Kotzebue, Alaska

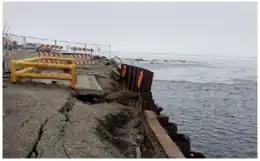
Kotzebue dock under repair

Owing to its location and relative size, Kotzebue served as a trading and gathering center for the various communities in the region. The Noatak, Selawik and Kobuk Rivers drain into the Kotzebue Sound near Kotzebue to form a center for transportation to points inland. In addition to people from interior villages, inhabitants of far-eastern Asia, now the Russian Far East, came to trade at Kotzebue. Furs, seal-oil, hides, rifles, ammunition, and seal skins were some of the items traded. People also gathered for competitions like the current World Eskimo Indian Olympics. With the arrival of the whalers, traders, gold seekers, and missionaries the trading center expanded.